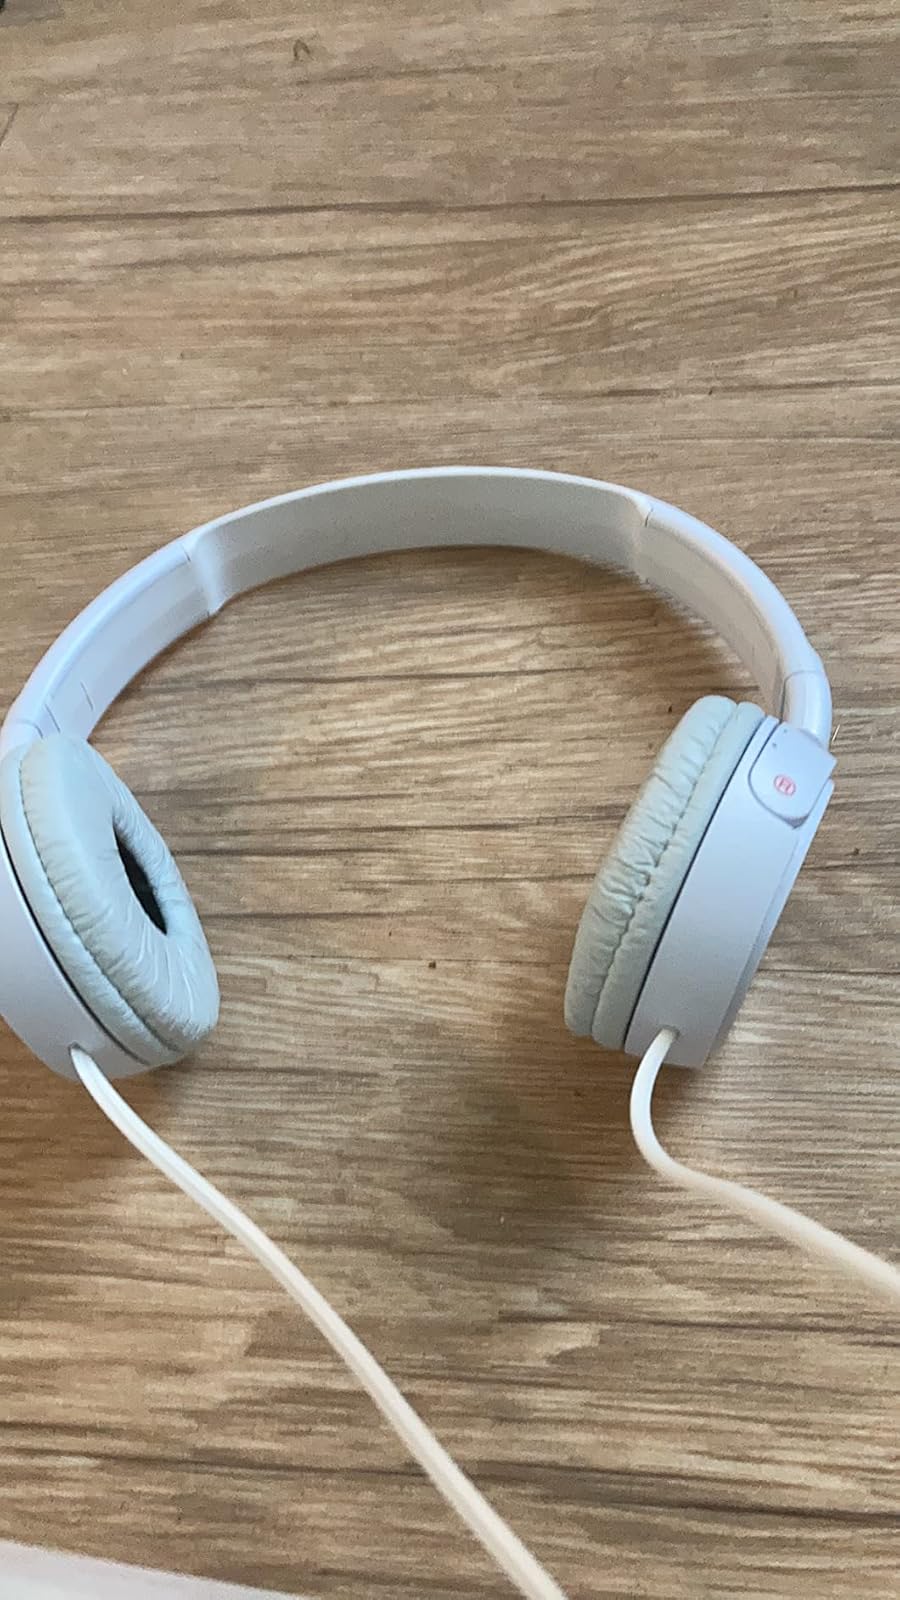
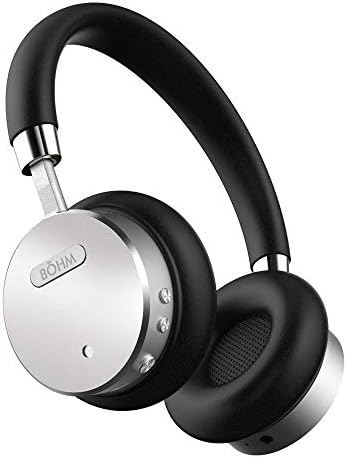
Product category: headphones
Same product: no